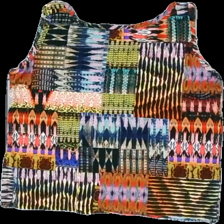
View: back
Type: Top
Category: Ladies
Brand: Missing
Brand text on label: home made
Colors: Orange, Yellow, Blue, Multicolor
Material: 100% Viscose
Cut: Regular
Damage: stain
Damage location: middle center
Price range: 50-100
Recommended usage: Reuse
Description: Patterned top